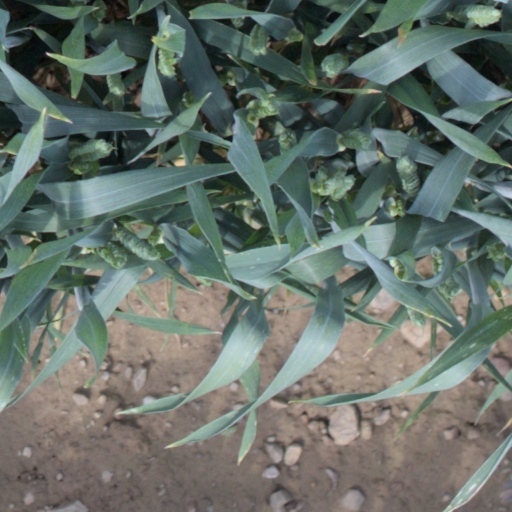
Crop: wheat